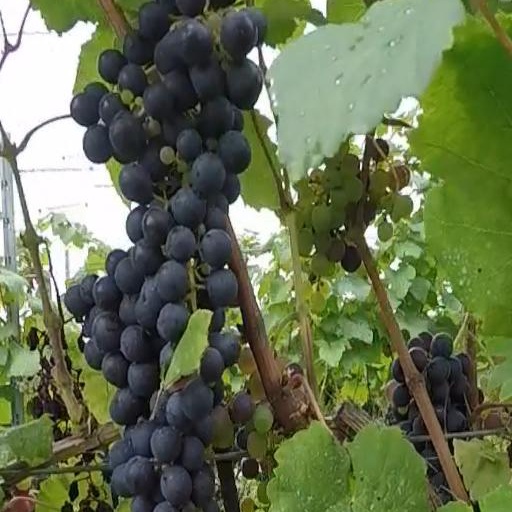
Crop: grape